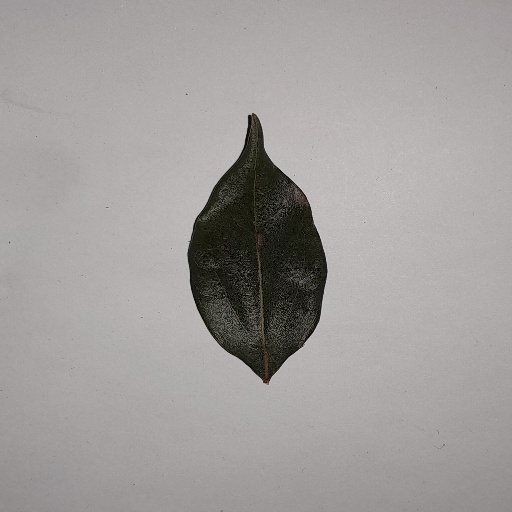
Species: Camphor
Leaf condition: Bacterial Spot